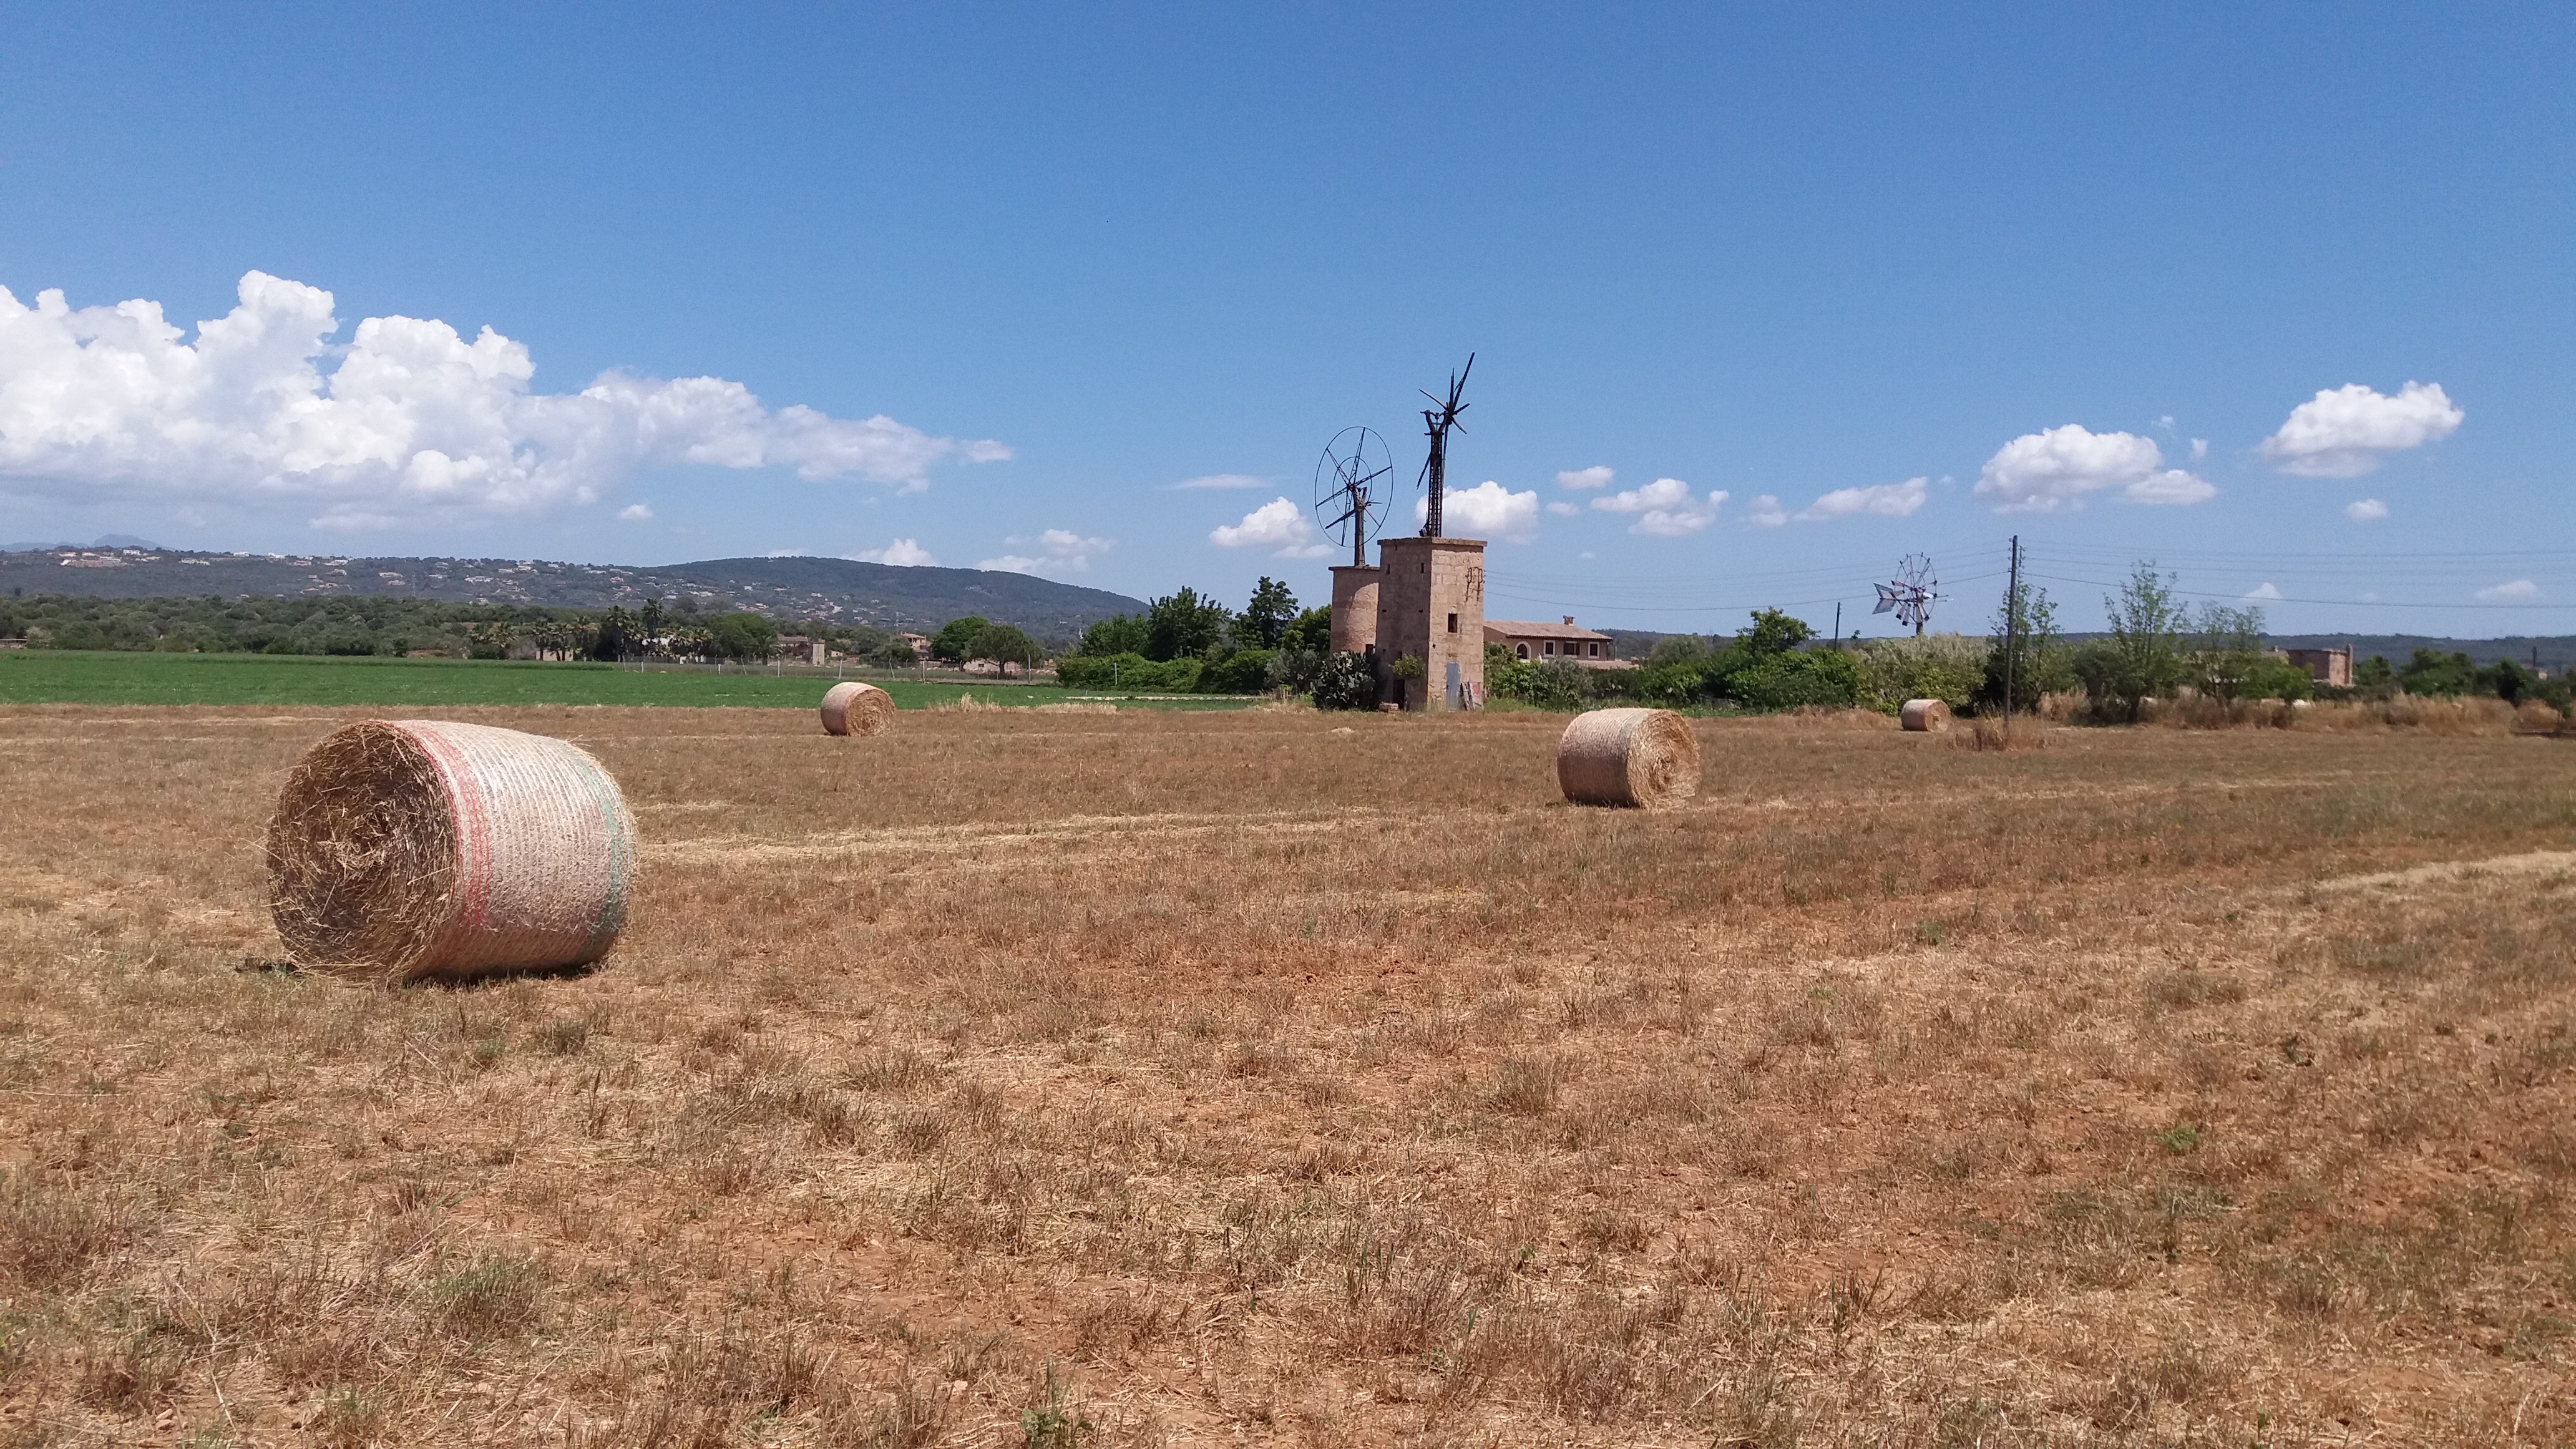
plant, hay, field, farm, prairie, wind, crop, soil, agriculture, plain, mallorca, rural area, grass family, ferriol